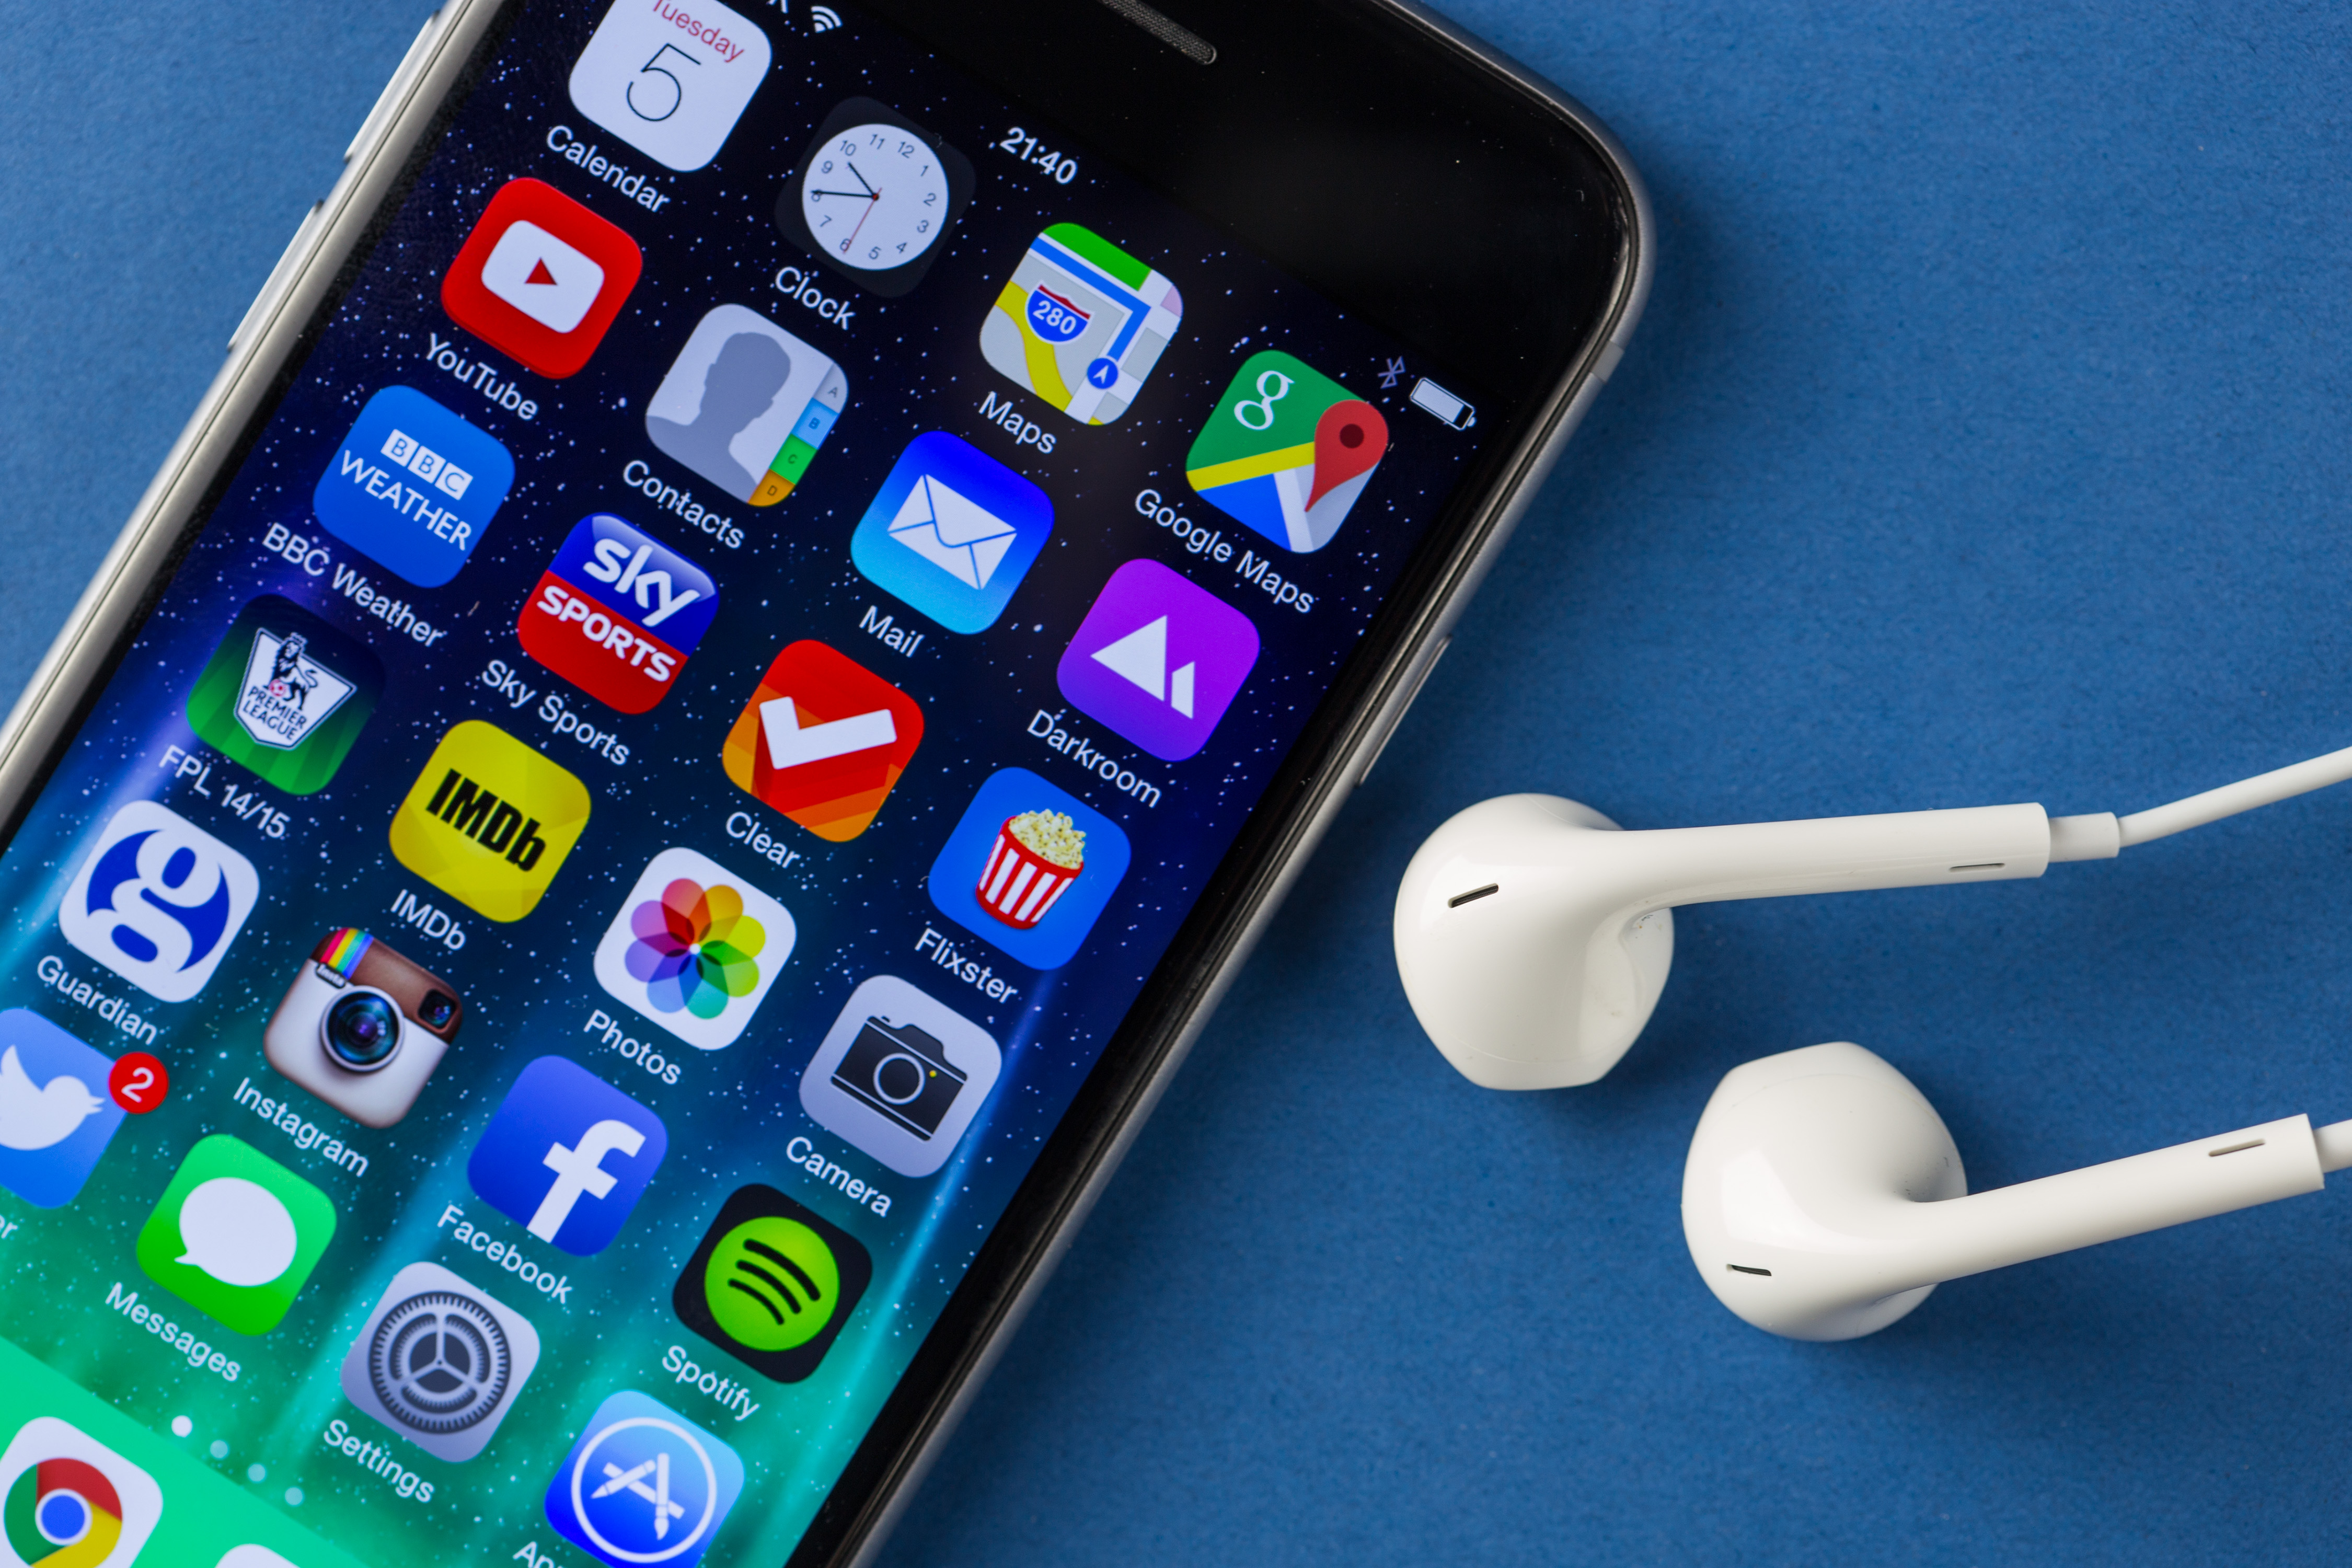
gadget, mobile phone, smartphone, communication device, portable communications device, electronic device, technology, iphone, telephony, electronics, ipod touch, font, mobile phone accessories, icon, telephone, cellular network, feature phone, multimedia, Audio accessory